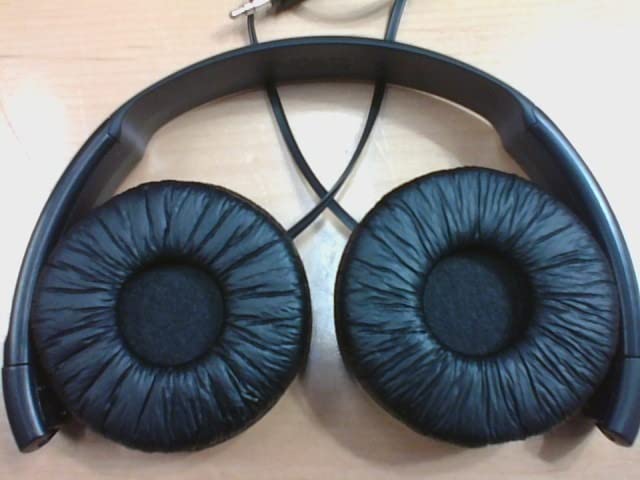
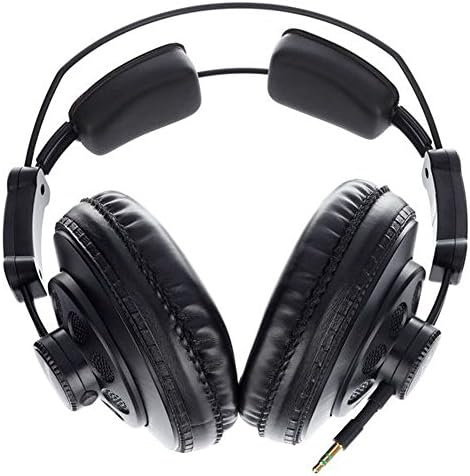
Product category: headphones
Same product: no